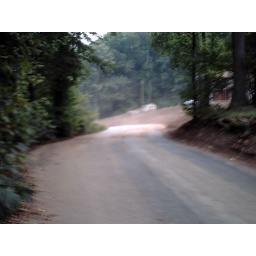
Standing in front of my house looking down the road at the mud-covered pavement